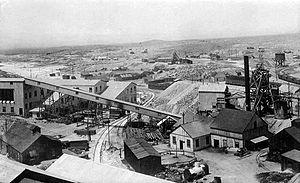
Andriza Mircovich est un criminel austro-hongrois de descendance monténégrine. Il est le seul prisonnier à jamais avoir été exécuté par balles dans l'État du Nevada. Il avait été condamné à mort pour le meurtre prémédité de John Gregovich à Tonopah, Nevada. Mircovich pensait que Gregovich lui devait plus d'argent suite à la liquidation de la succession de son cousin, et décida de régler la question en poignardant Gregovich à mort.